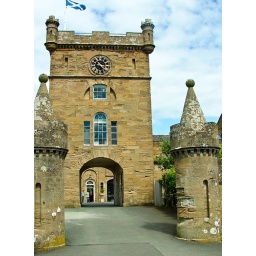
The clock tower at the Culzean Castle in Scotland.